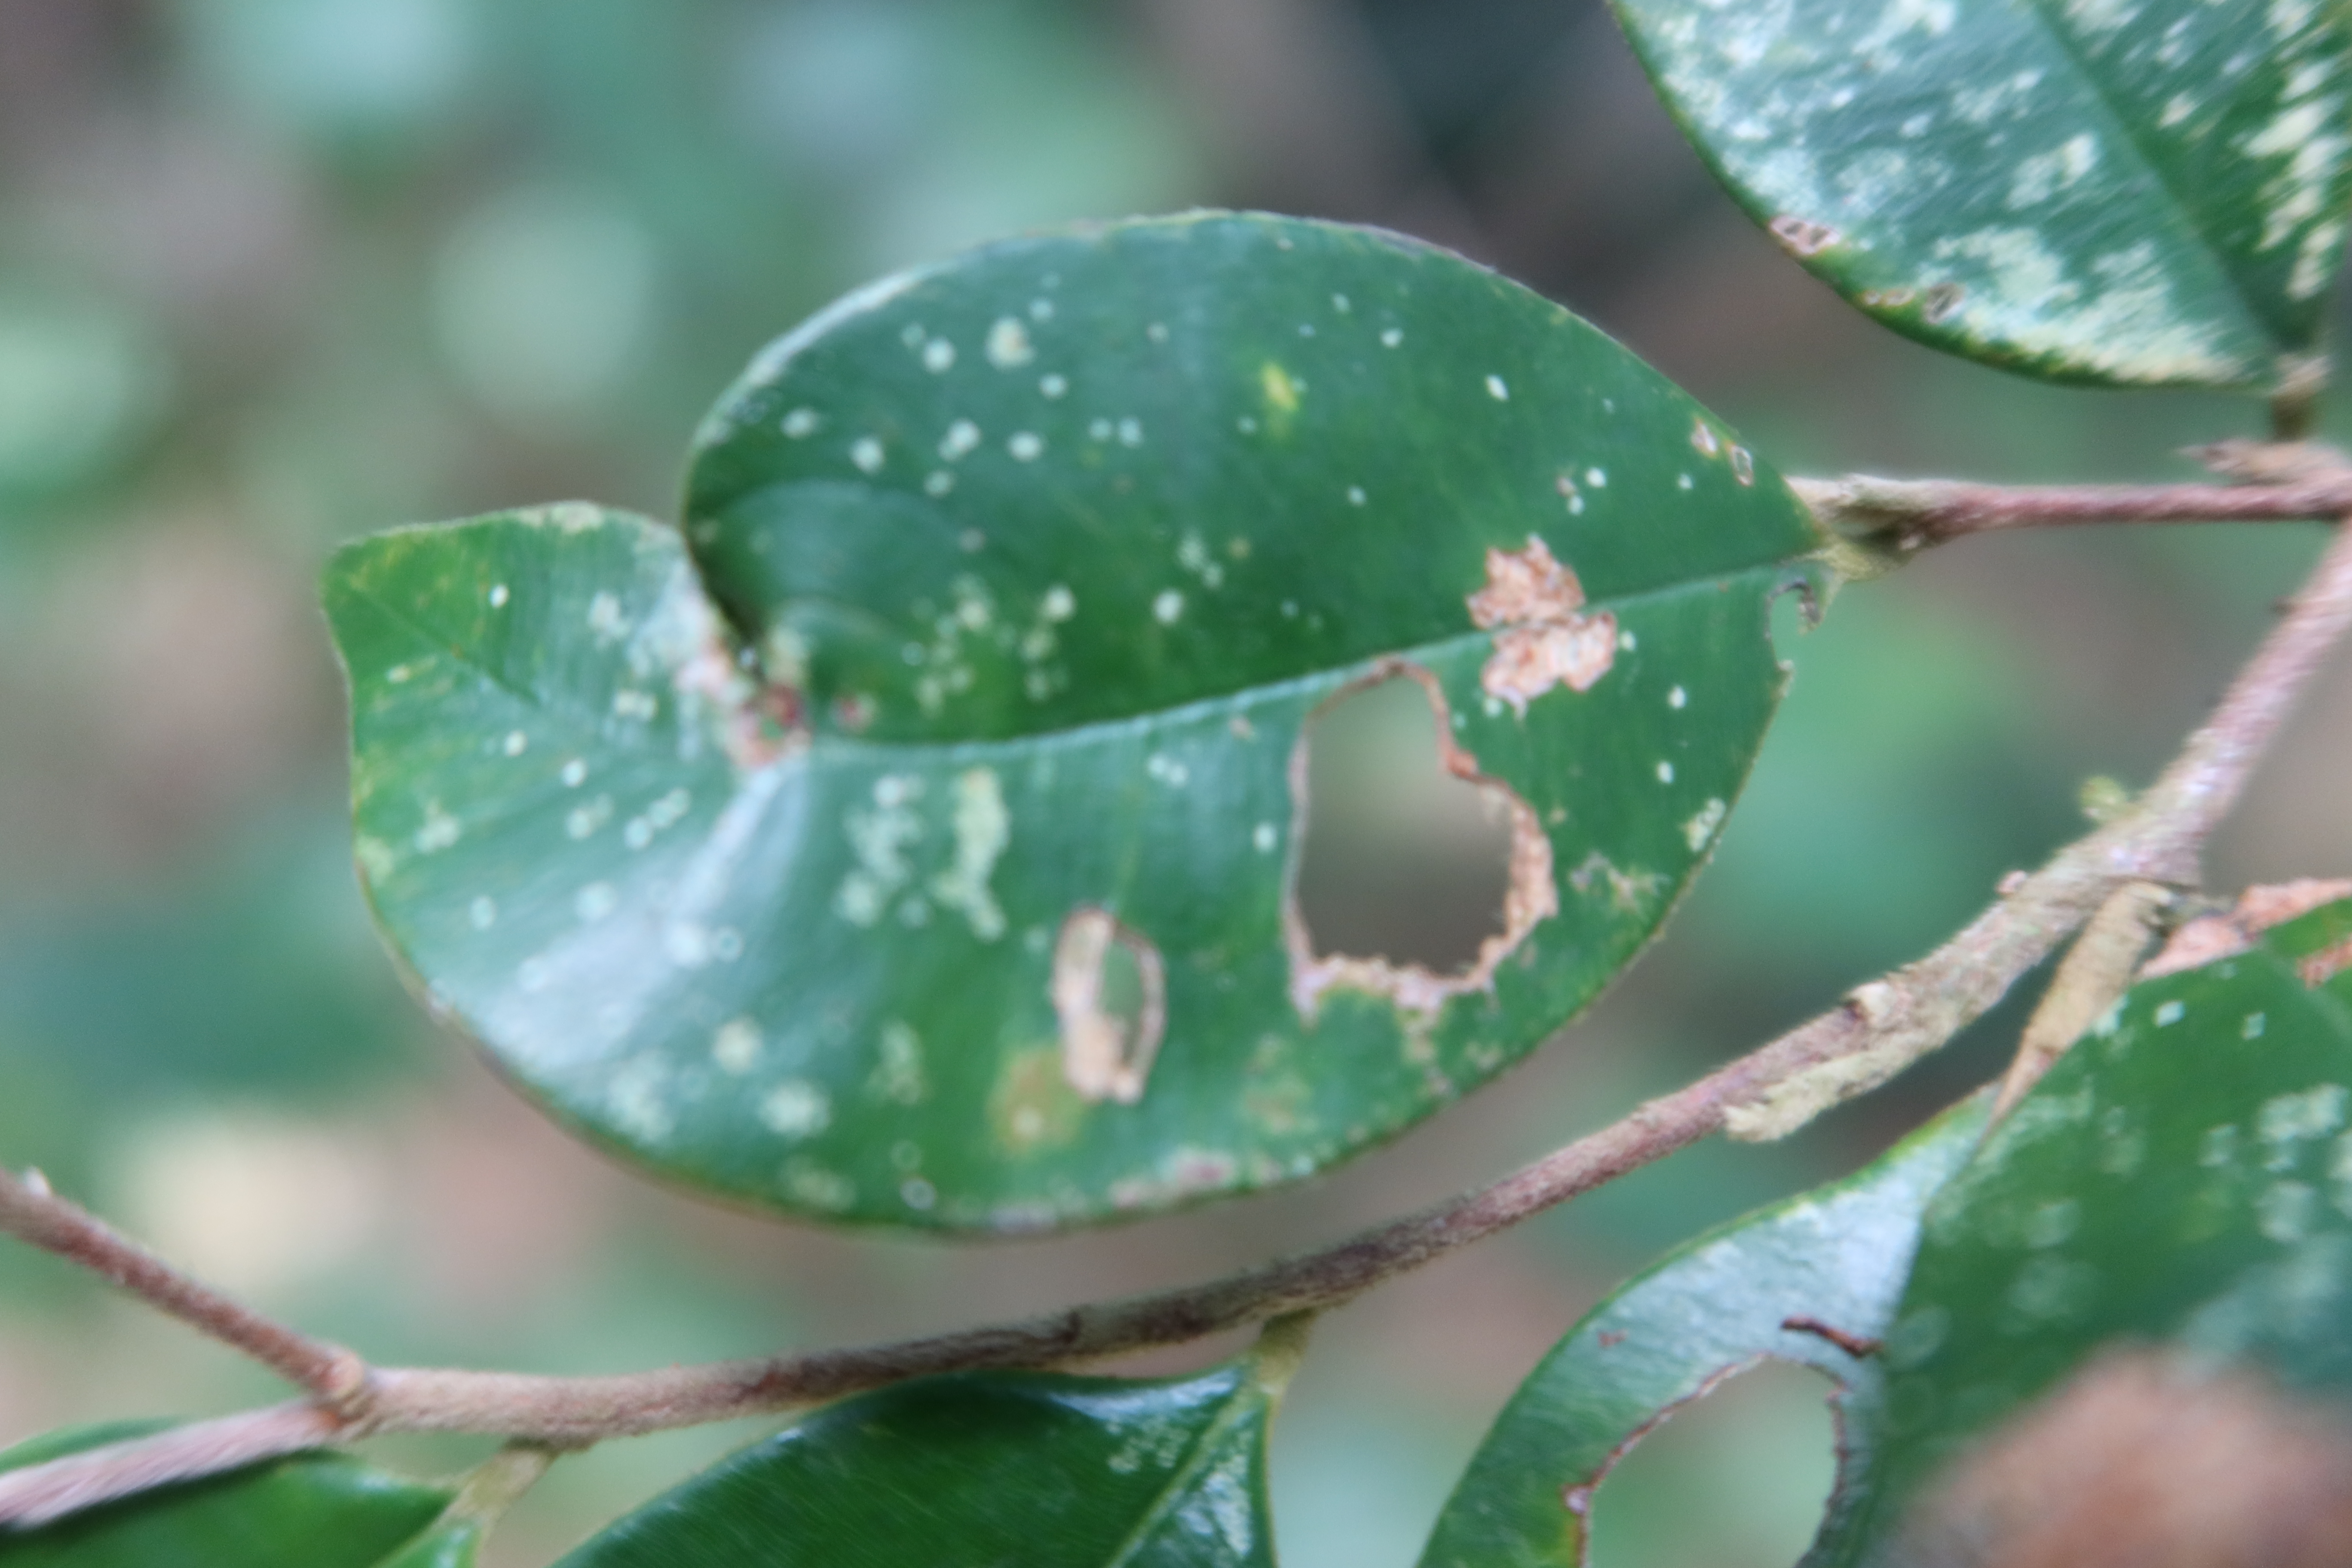
Label: Anthracnose